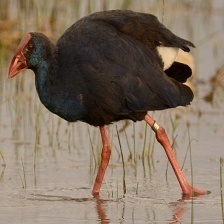
Species: PURPLE SWAMPHEN
Scientific name: PORPHYRIO PORPHYRIO
ImageNet parent category: european_gallinule